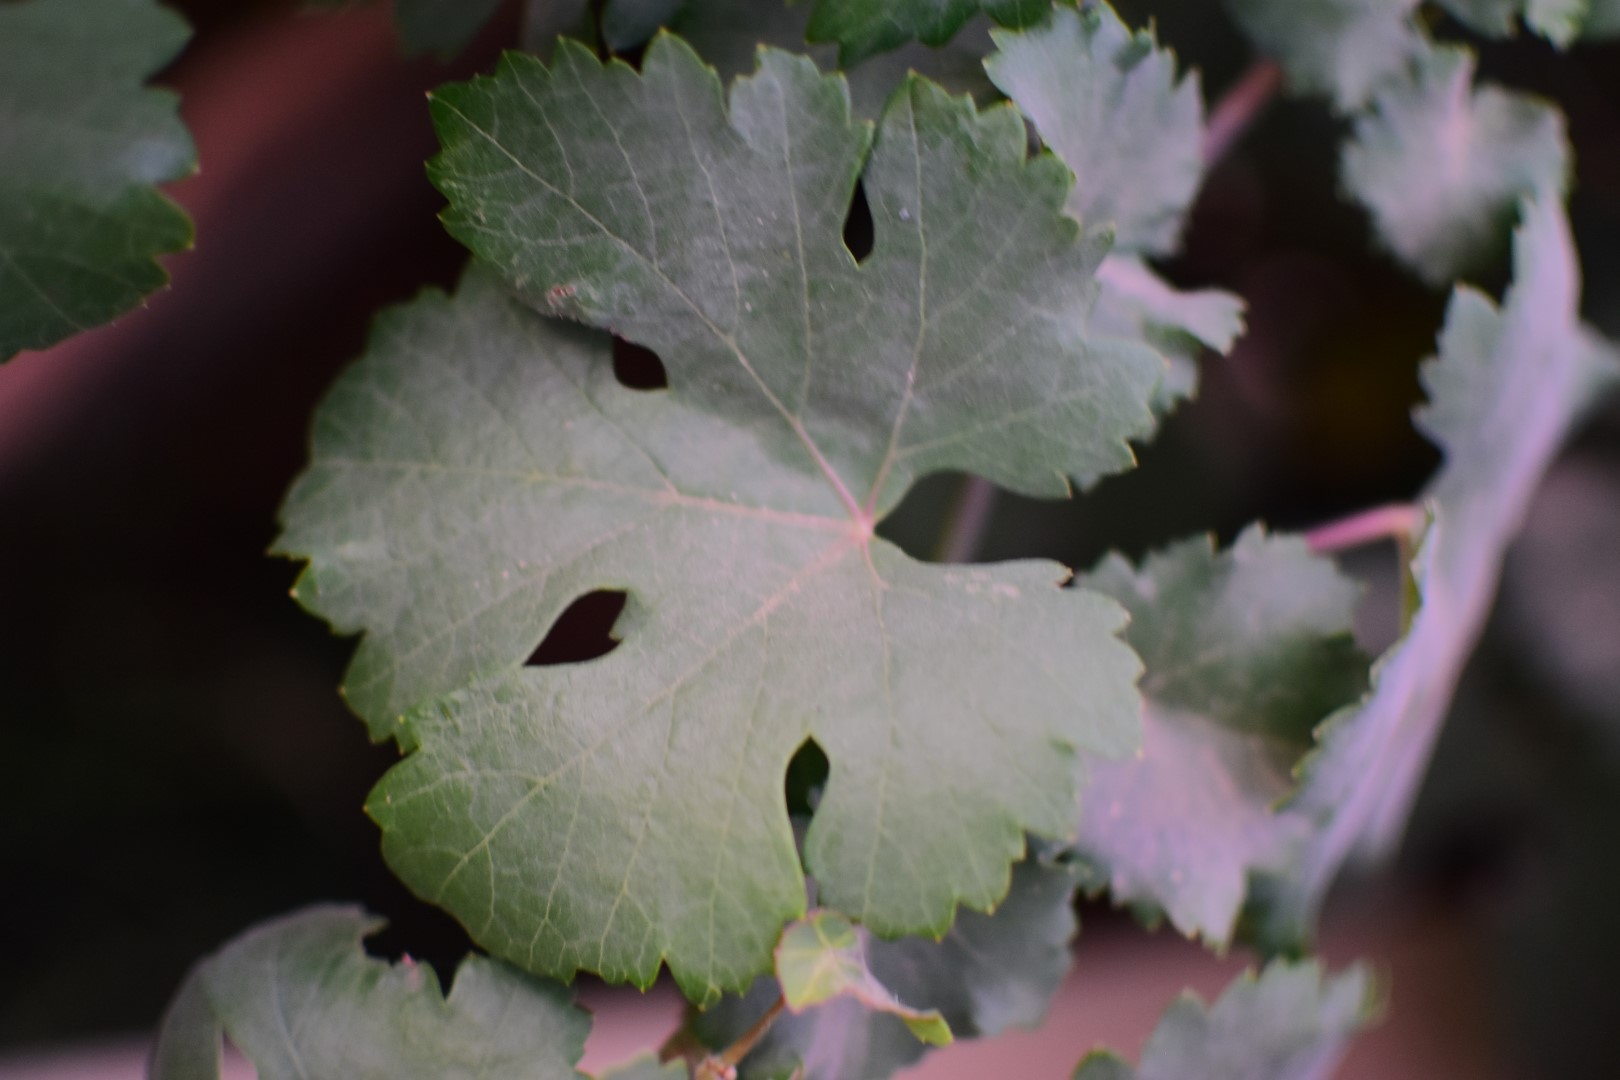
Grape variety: Aswud Balad